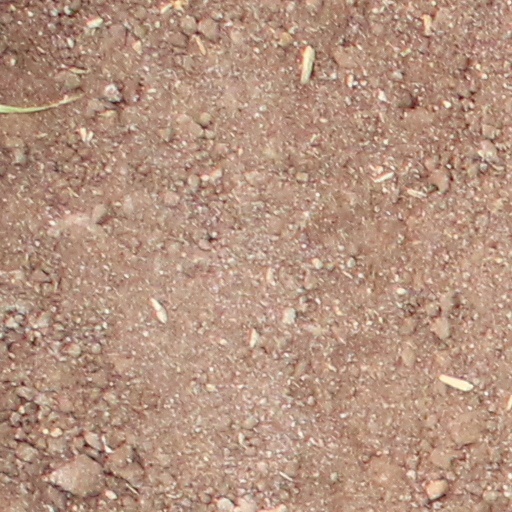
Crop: wheat